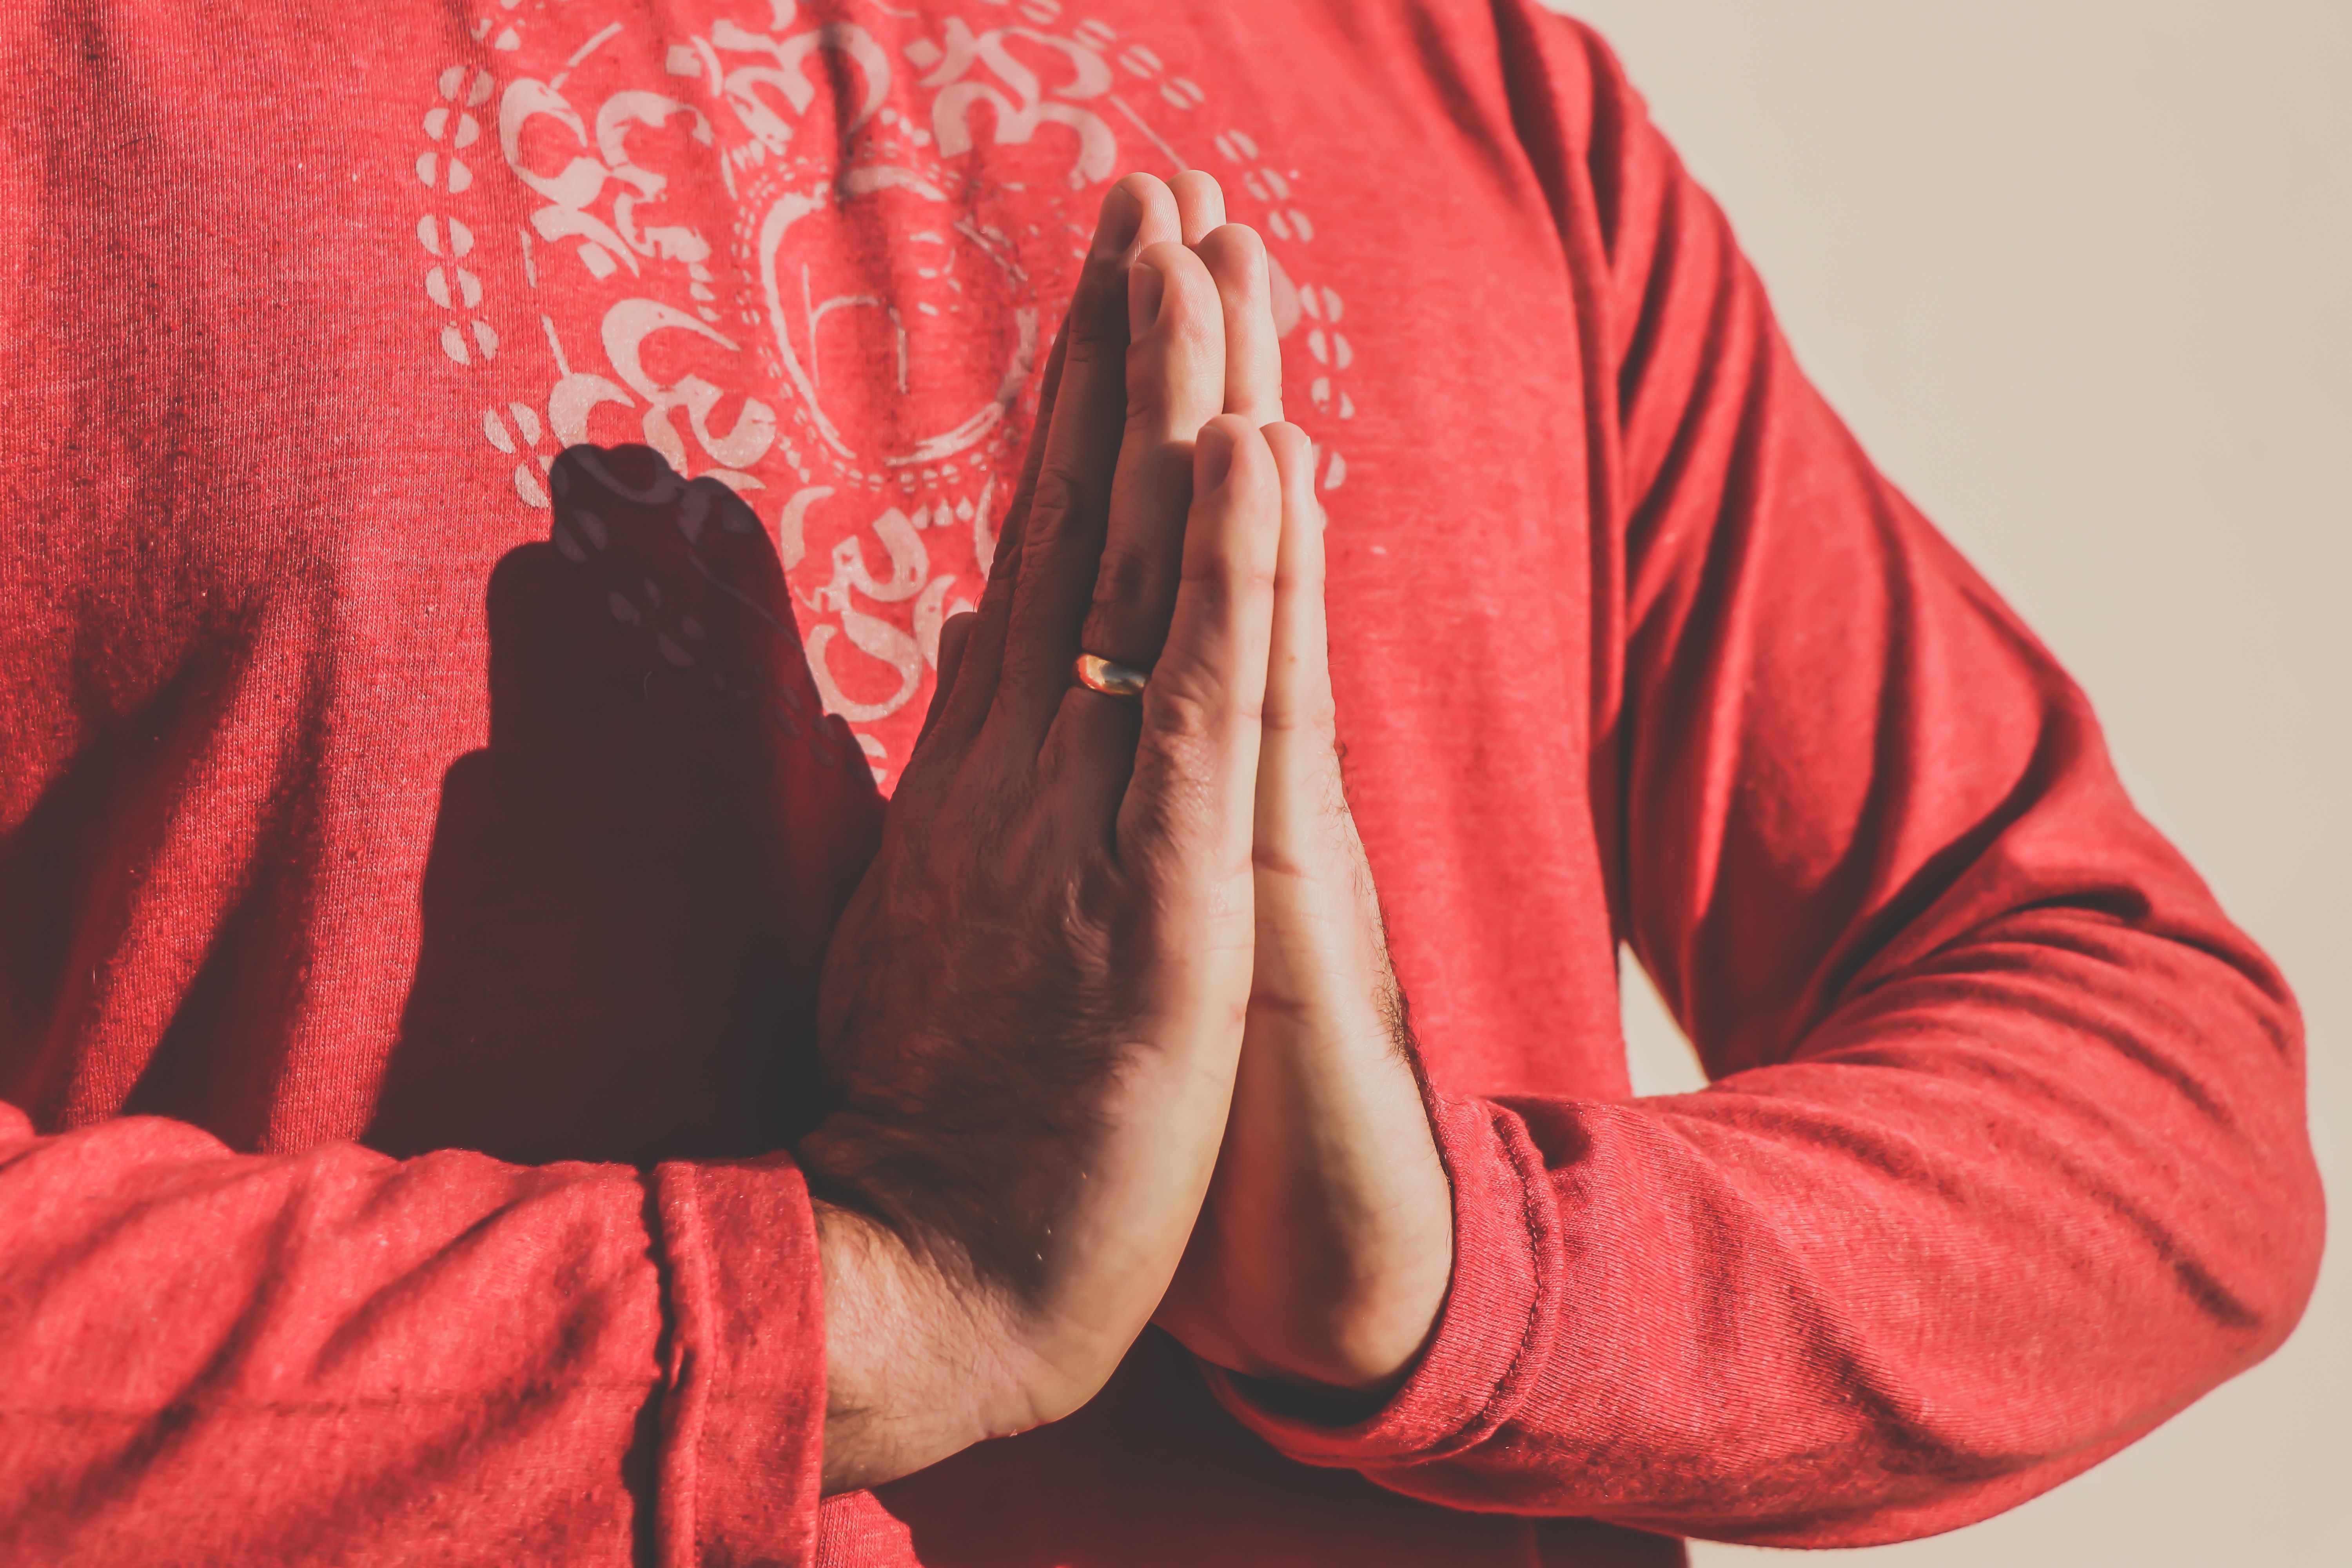
red, maroon, pink, hand, arm, finger, textile, outerwear, room, gesture, flesh, peach, t shirt